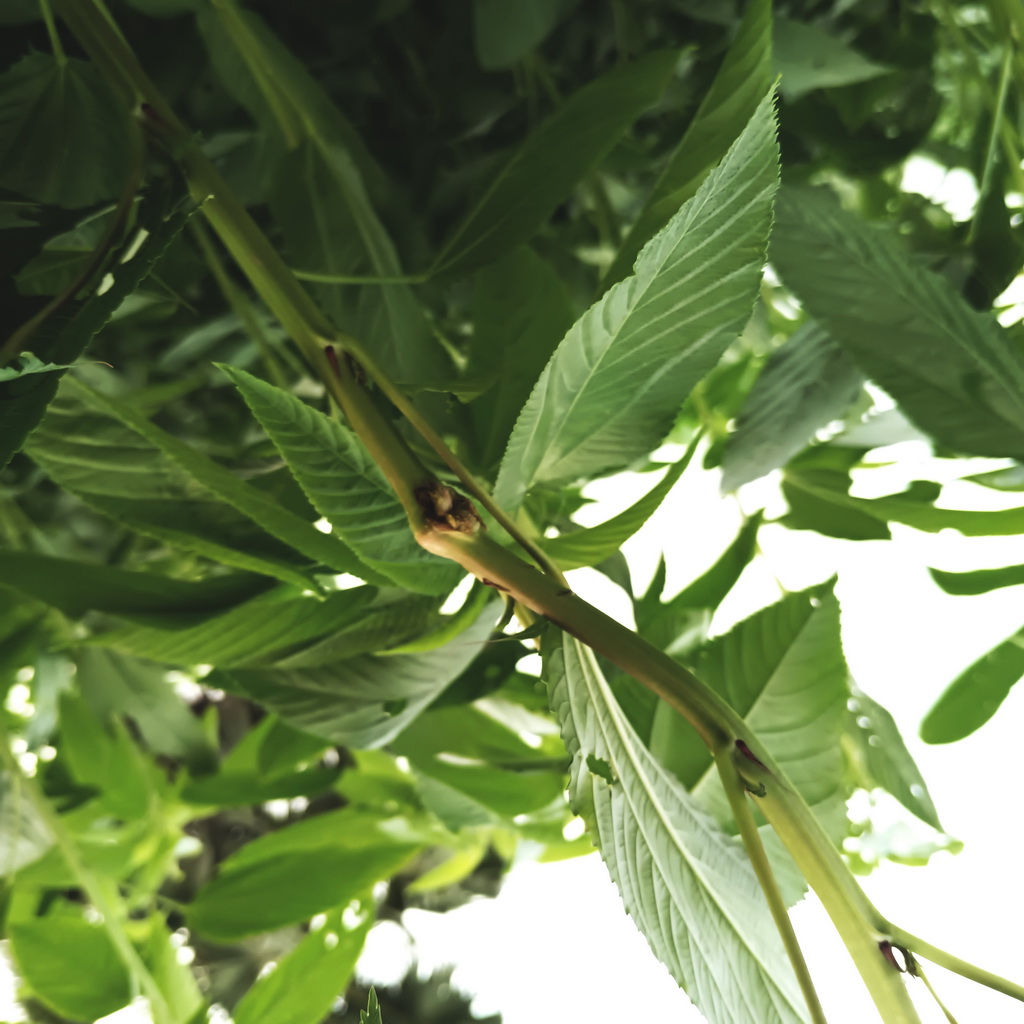
Label: Stem Soft Rot